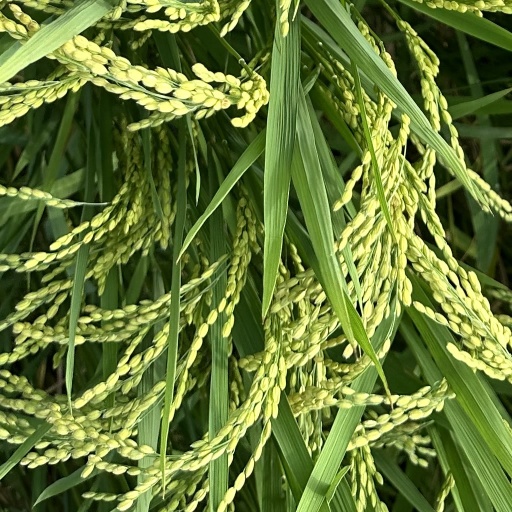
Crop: rice